National Highway 505 (India)

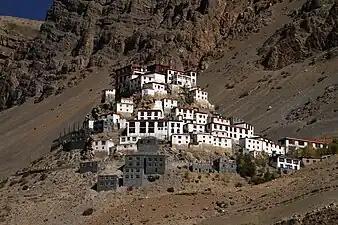
Key Monastery

After Kaza, NH 505 crosses to the right bank of the Spiti river over the Rangrik Bridge. At the bridge, the Kaza-Kibber road continues on the left bank to Key Monastery and the Kibber Wildlife Sanctuary. NH 505 continues on the right bank running through a flat, narrow valley in which the Spiti Rver has carved a gorge about deep. The road crosses back to the left bank before Kialto village. Here, the Kaza-Kibber road rejoins NH 505, a distance of from Kibber. After Morang and Hanse villages, the valley broadens before Losar village.